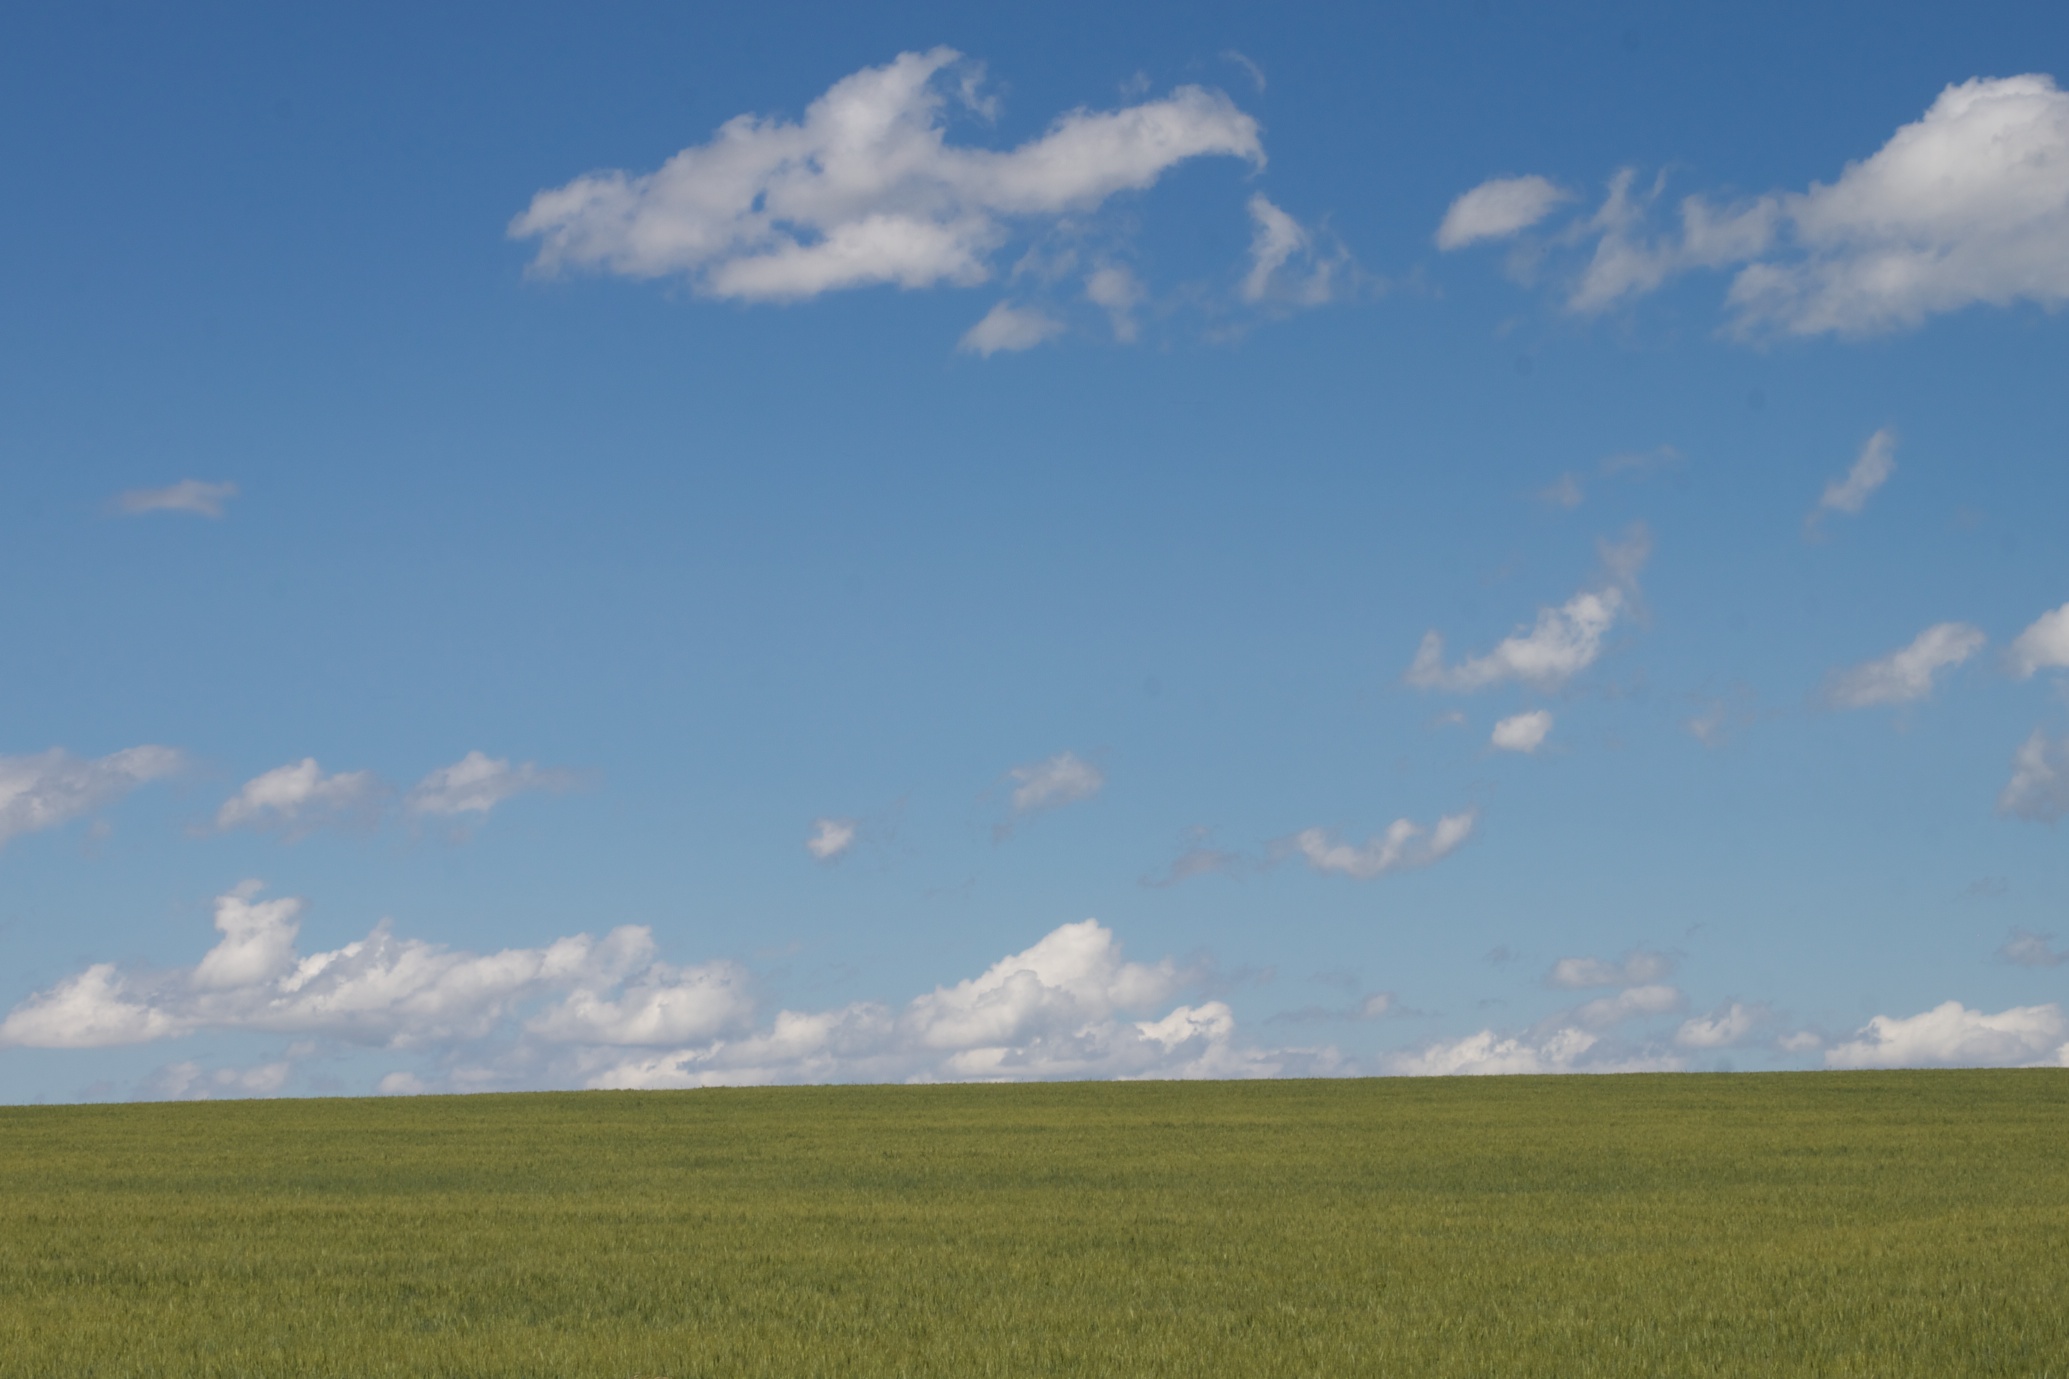
landscape, grass, horizon, cloud, sky, field, lawn, meadow, prairie, sunlight, wind, pasture, cumulus, agriculture, savanna, plain, grassland, plateau, habitat, odyssey, idaho, ecosystem, steppe, rural area, natural environment, grass family, atmosphere of earth